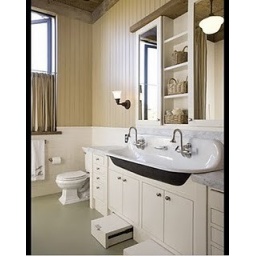
farm sink in bathroom via hidden river blog